Judeo-Latin

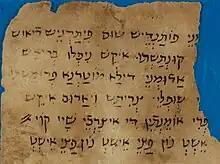
An example of Judeo-Latin magical text from the Cairo Geniza. It is a quotation attributed to the 2nd-century philosopher Secundus the Silent when asked who God was: "An intelligible unknown, a unique being who has no equal, something sought but not comprehended".

Judeo-Latin (also spelled Judaeo-Latin) is the use by Jews of the Hebrew alphabet to write Latin. The term was coined by Cecil Roth to describe a small corpus of texts from the Middle Ages. In the Middle Ages, there was no Judeo-Latin in the sense of "an ethnodialect used by Jews on a regular basis to communicate among themselves", and the existence of such a Jewish language under the Roman Empire is pure conjecture.